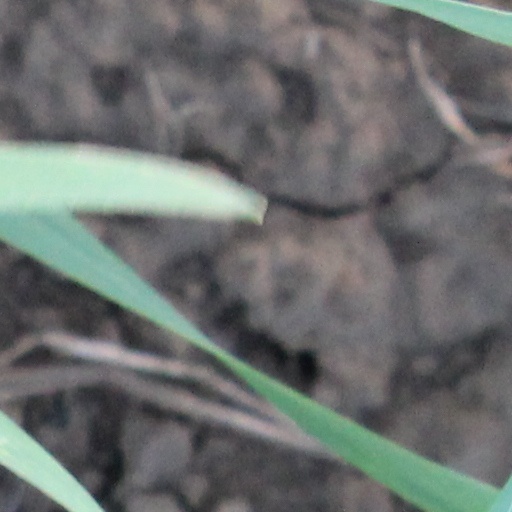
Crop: wheat